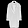
Label: Coat